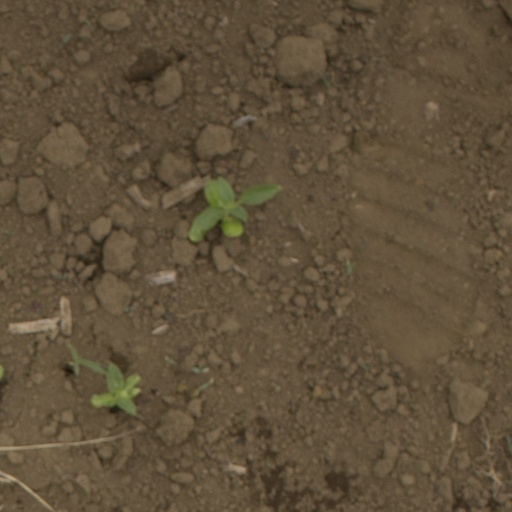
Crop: Jerusalem artichoke